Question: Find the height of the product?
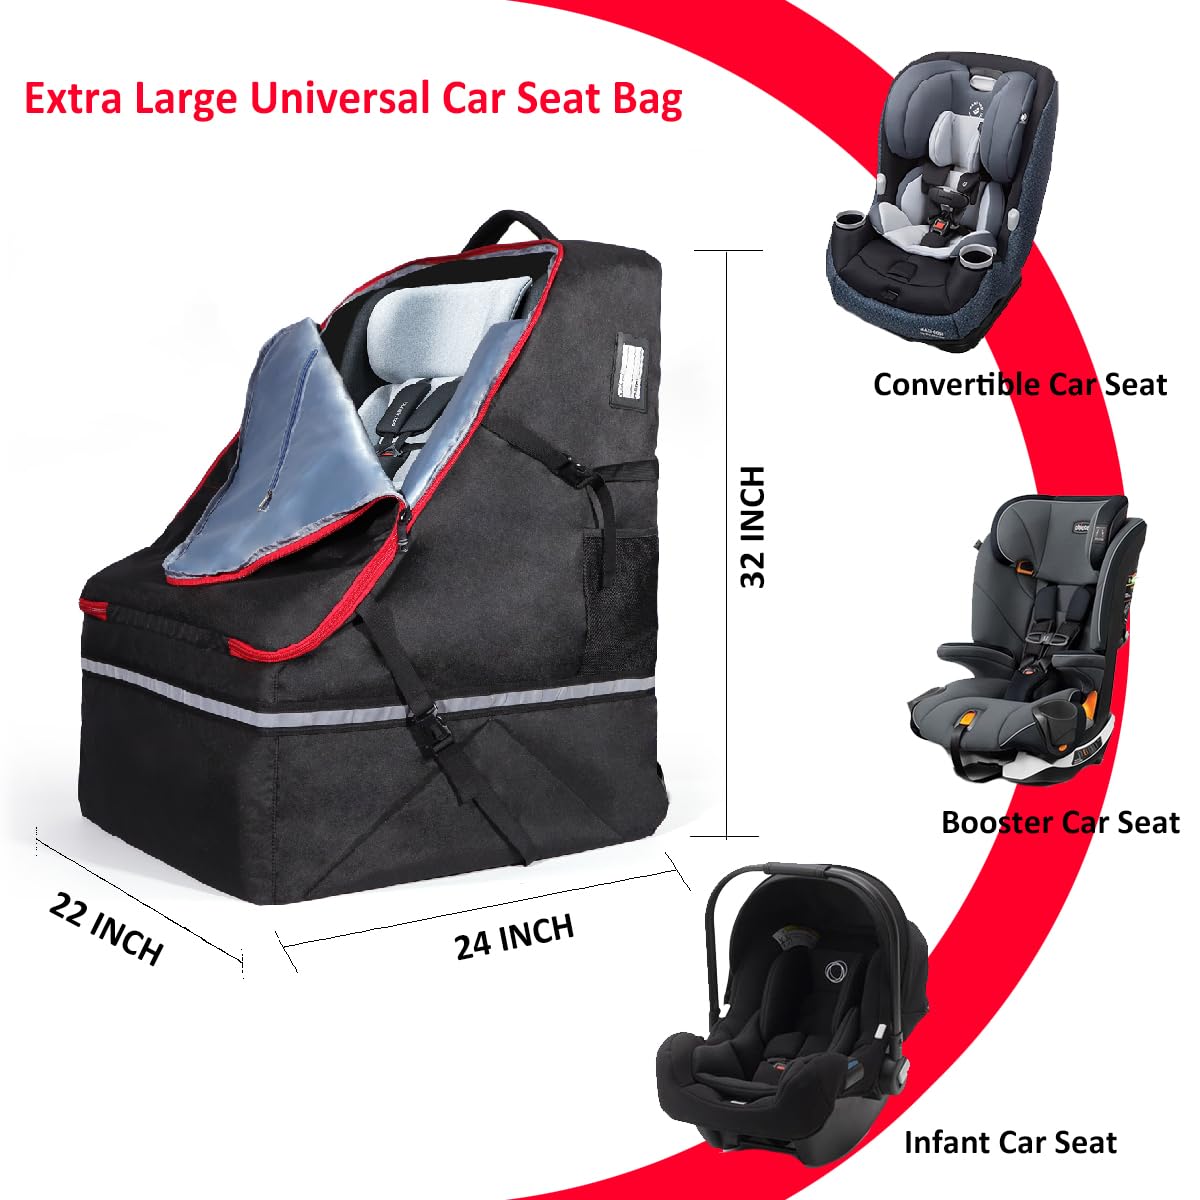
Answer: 32.0 inch